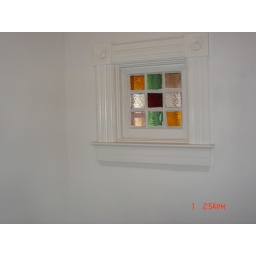
The 6 paned multi-colored small glass window in the entry to the house.